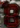
Number: 8